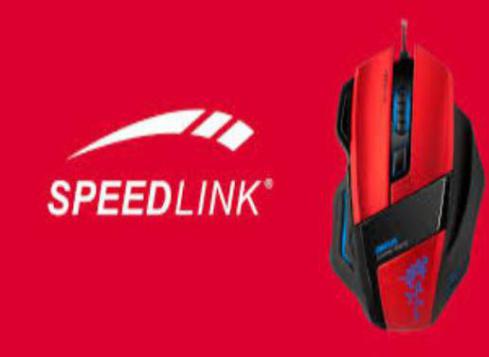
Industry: Electronic